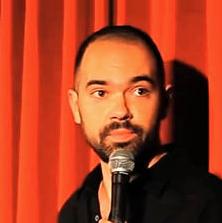
Age: 31